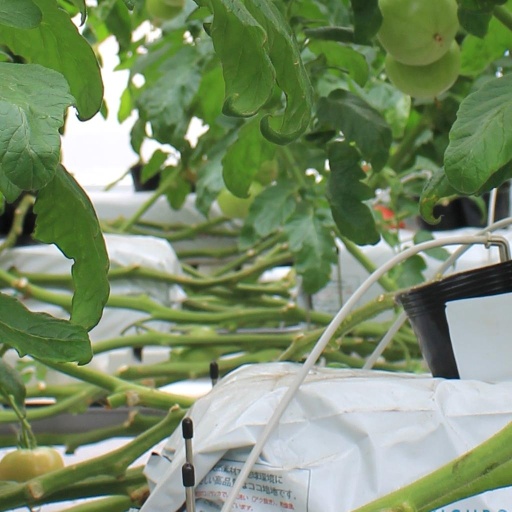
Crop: tomato